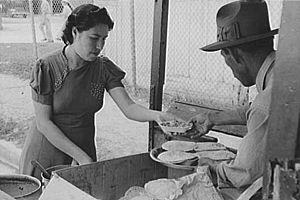
La cuisine tex-mex est une expression utilisée au Texas et dans le sud-ouest des États-Unis pour désigner une cuisine régionale parfois influencée par la gastronomie mexicaine. Les plats les plus emblématiques de la cuisine tex-mex sont le chili con carne et les fajitas, ainsi que la salade César et les nachos d'invention récente et qui ne sont pas des plats mexicains.